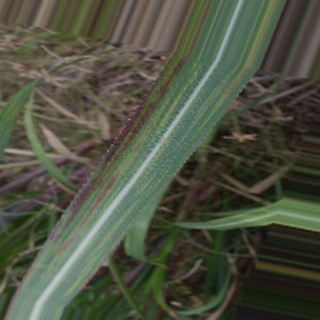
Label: sugarcane_bacterial_blight